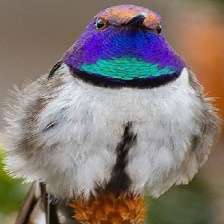
Species: ECUADORIAN HILLSTAR
Scientific name: OREOTROCHILUS CHIMBORAZO
ImageNet parent category: hummingbird